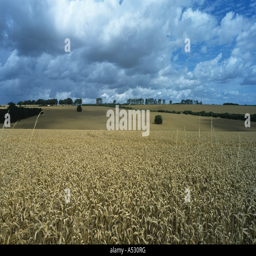
panorama of a ripe wheat crop